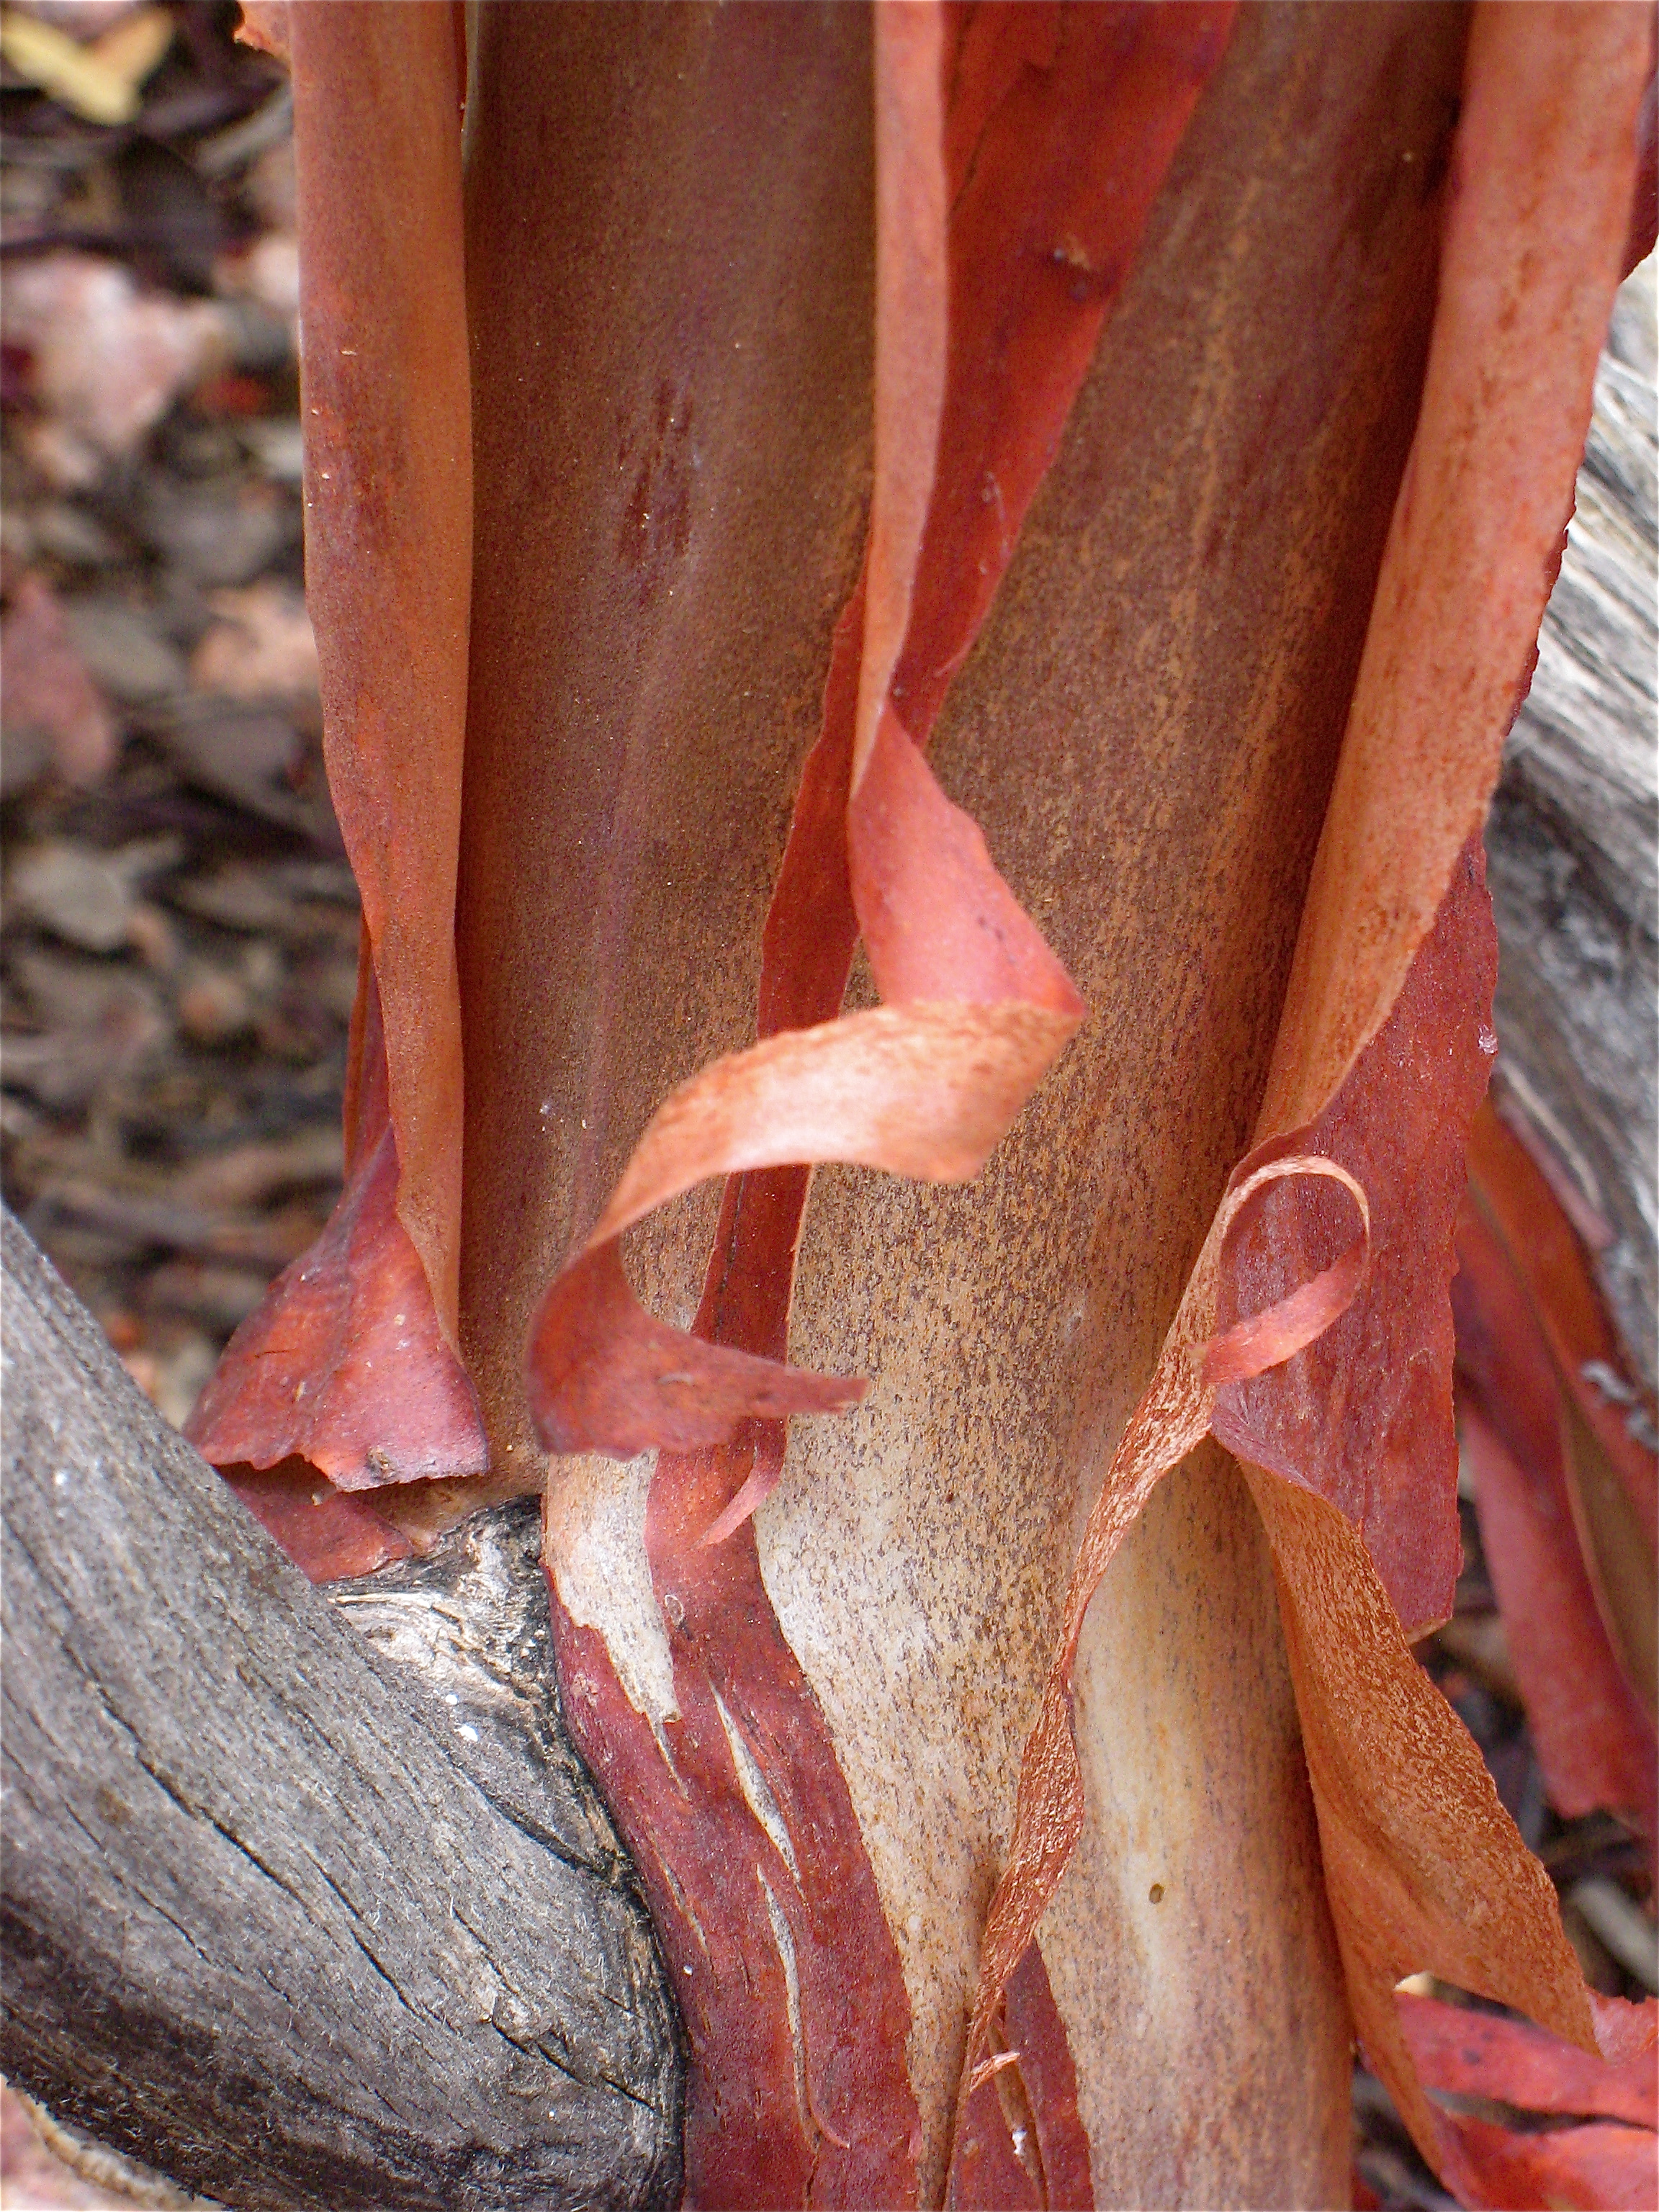
hand, wood, leg, food, produce, human body, carving